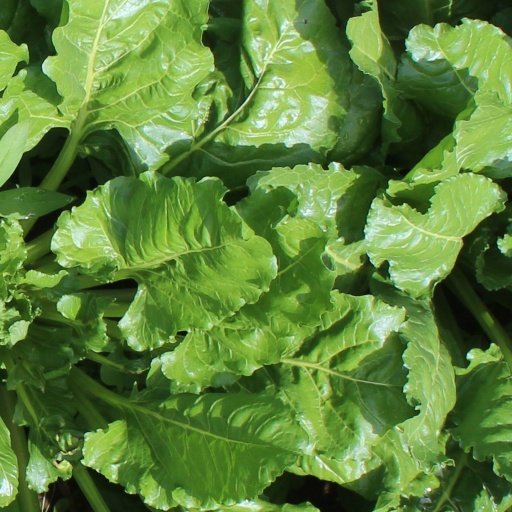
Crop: sugar beet